Rover P6

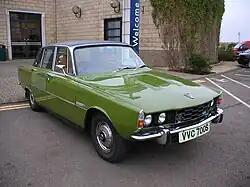
The last Rover P6, a 3500S

After a production run of almost 14 years, the last Rover P6 off the production line, registered VVC 700S, was built on 19 March 1977, when it was phased out in favour of the Rover SD1. The SD1 was initially only available with a 3.5 V8 engine from its June 1976 launch, with the 2.3 and 2.6 six-cylinder units joining the range during 1977.